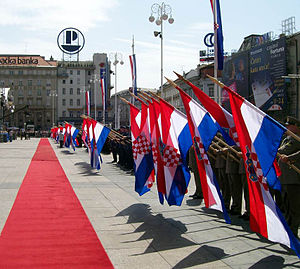
Statsdannelsesdag i Kroatien
Markering i 2007.
Statsdannelsesdag i Kroatien er en national helligdag i Kroatien som markeres den 25. juni hvert år. Det er årsdagen for, at landet i 1991 erklærede sig selvstændigt fra Jugoslavien.